Burning Man

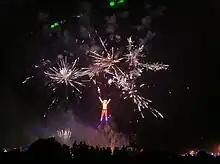
The man effigy with fireworks before being burned in 2011

1997 marked another major pivotal year for the event. It had to be moved because the permit for Black Rock was denied for the 1997 event. A team conducting land speed trials had a conflicting permit that took precedence. Fly Ranch, with the smaller adjoining Hualapai dry lakebed, just west of the Black Rock desert, was chosen as the alternate location. This moved Burning Man from Pershing County/federal BLM land into the jurisdiction of Washoe County, which brought a protracted list of permit requirements.